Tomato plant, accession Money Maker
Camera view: horizontal (90 deg, fisheye); turntable rotation: 60 degrees
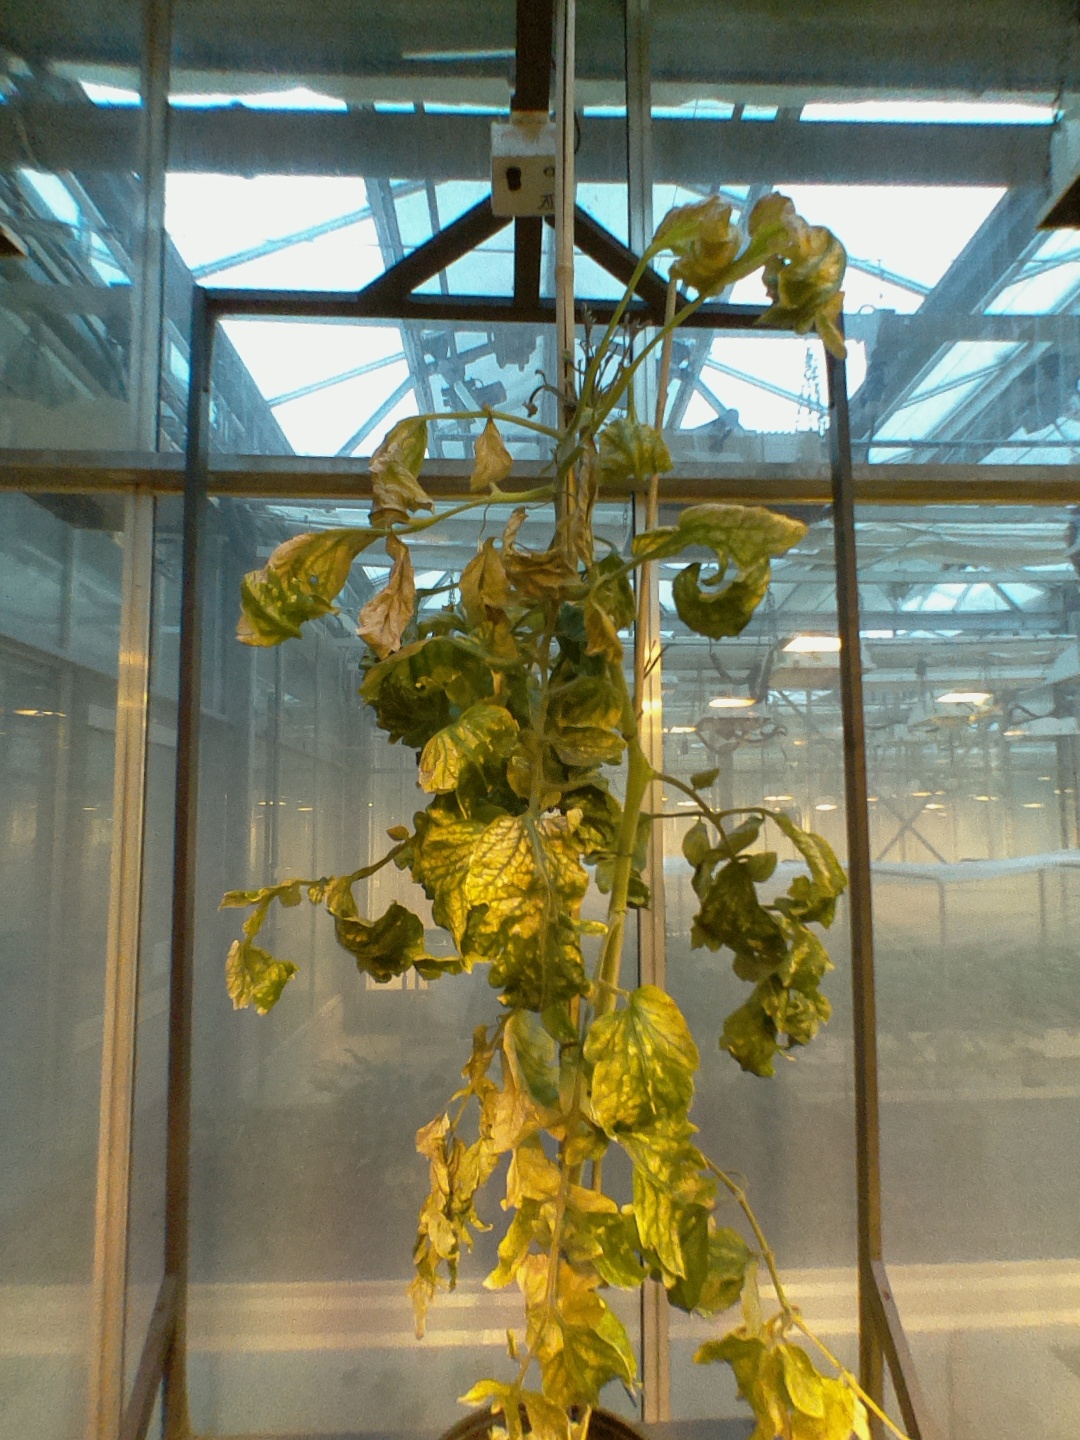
BBCH growth stage 29: 90%-100% Side shoots formed